2018 FIFA World Cup Group C

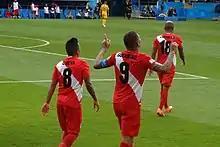
Paolo Guerrero celebrating his goal

The two teams had faced each other in 15 matches, including two World Cup group stage matches, in 1998, won by France 2–1, and in 2002, won by Denmark 2–0.